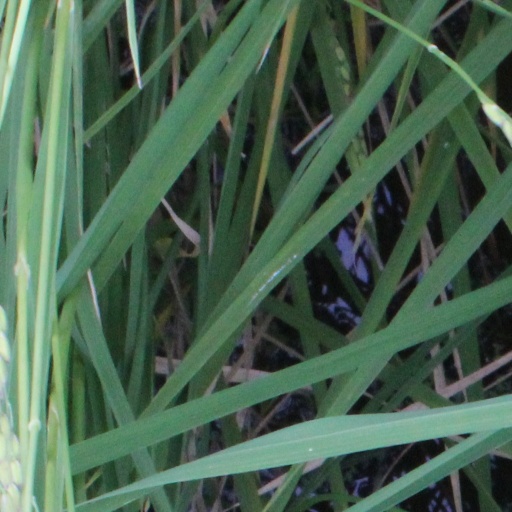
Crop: rice